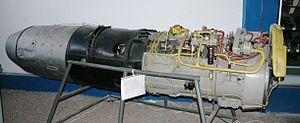
Le Jumo 004 fut le premier turboréacteur produit en série et utilisé en opérations, ainsi que le premier utilisant un compresseur axial. Junkers en produisit 8 000 en Allemagne durant la Seconde Guerre mondiale pour équiper les avions de combat Messerschmitt Me 262, Horten Ho 229 et Arado Ar 234. Des pays d'Europe de l'Est en produisirent également des dérivés.